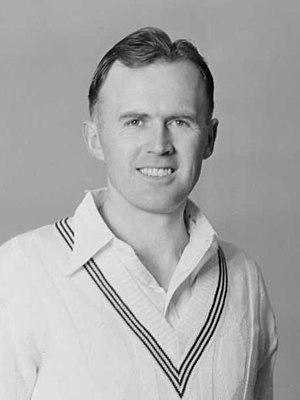
Geoffrey Osborne Rabone, surnommé Geoff Rabone, est un joueur de cricket international néo-zélandais né le 6 novembre 1921 à Gore dans le Southland et décédé le 19 janvier 2006 à Auckland. Cet all-rounder commence sa carrière en first-class cricket avec Wellington en 1940 avant de rejoindre Auckland en 1951, où il joue jusqu'en 1960. Il dispute douze matchs de Test cricket avec l'équipe de Nouvelle-Zélande entre 1949 et 1955, dont cinq en tant que capitaine.